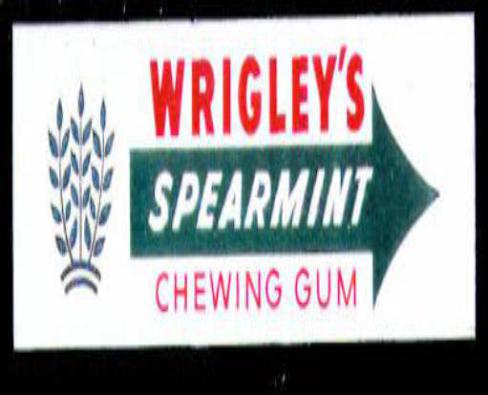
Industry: Food